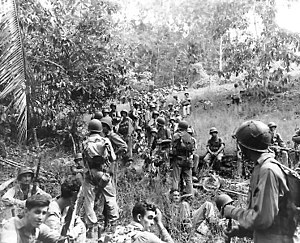
Stillehavskrigen / Krigens forløb / 1942 / Slaget om Guadalcanal
Marinesoldater i junglen på Guadalcanal
Stillehavskrigen er en samlet betegnelse for de krige, der opstod som et resultat af Japans ekspansionspolitik i 1930'erne og 1940'erne. Stillehavskrigen foregik dels i Kina og Sydøstasien, dels i store dele af Stillehavsområdet. Fra 1941 blev krigen en del af 2. verdenskrig.